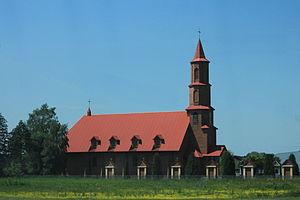
Żabce est un village polonais de la gmina de Międzyrzec Podlaski dans le powiat de Biała Podlaska de la voïvodie de Lublin dans l'est de la Pologne.